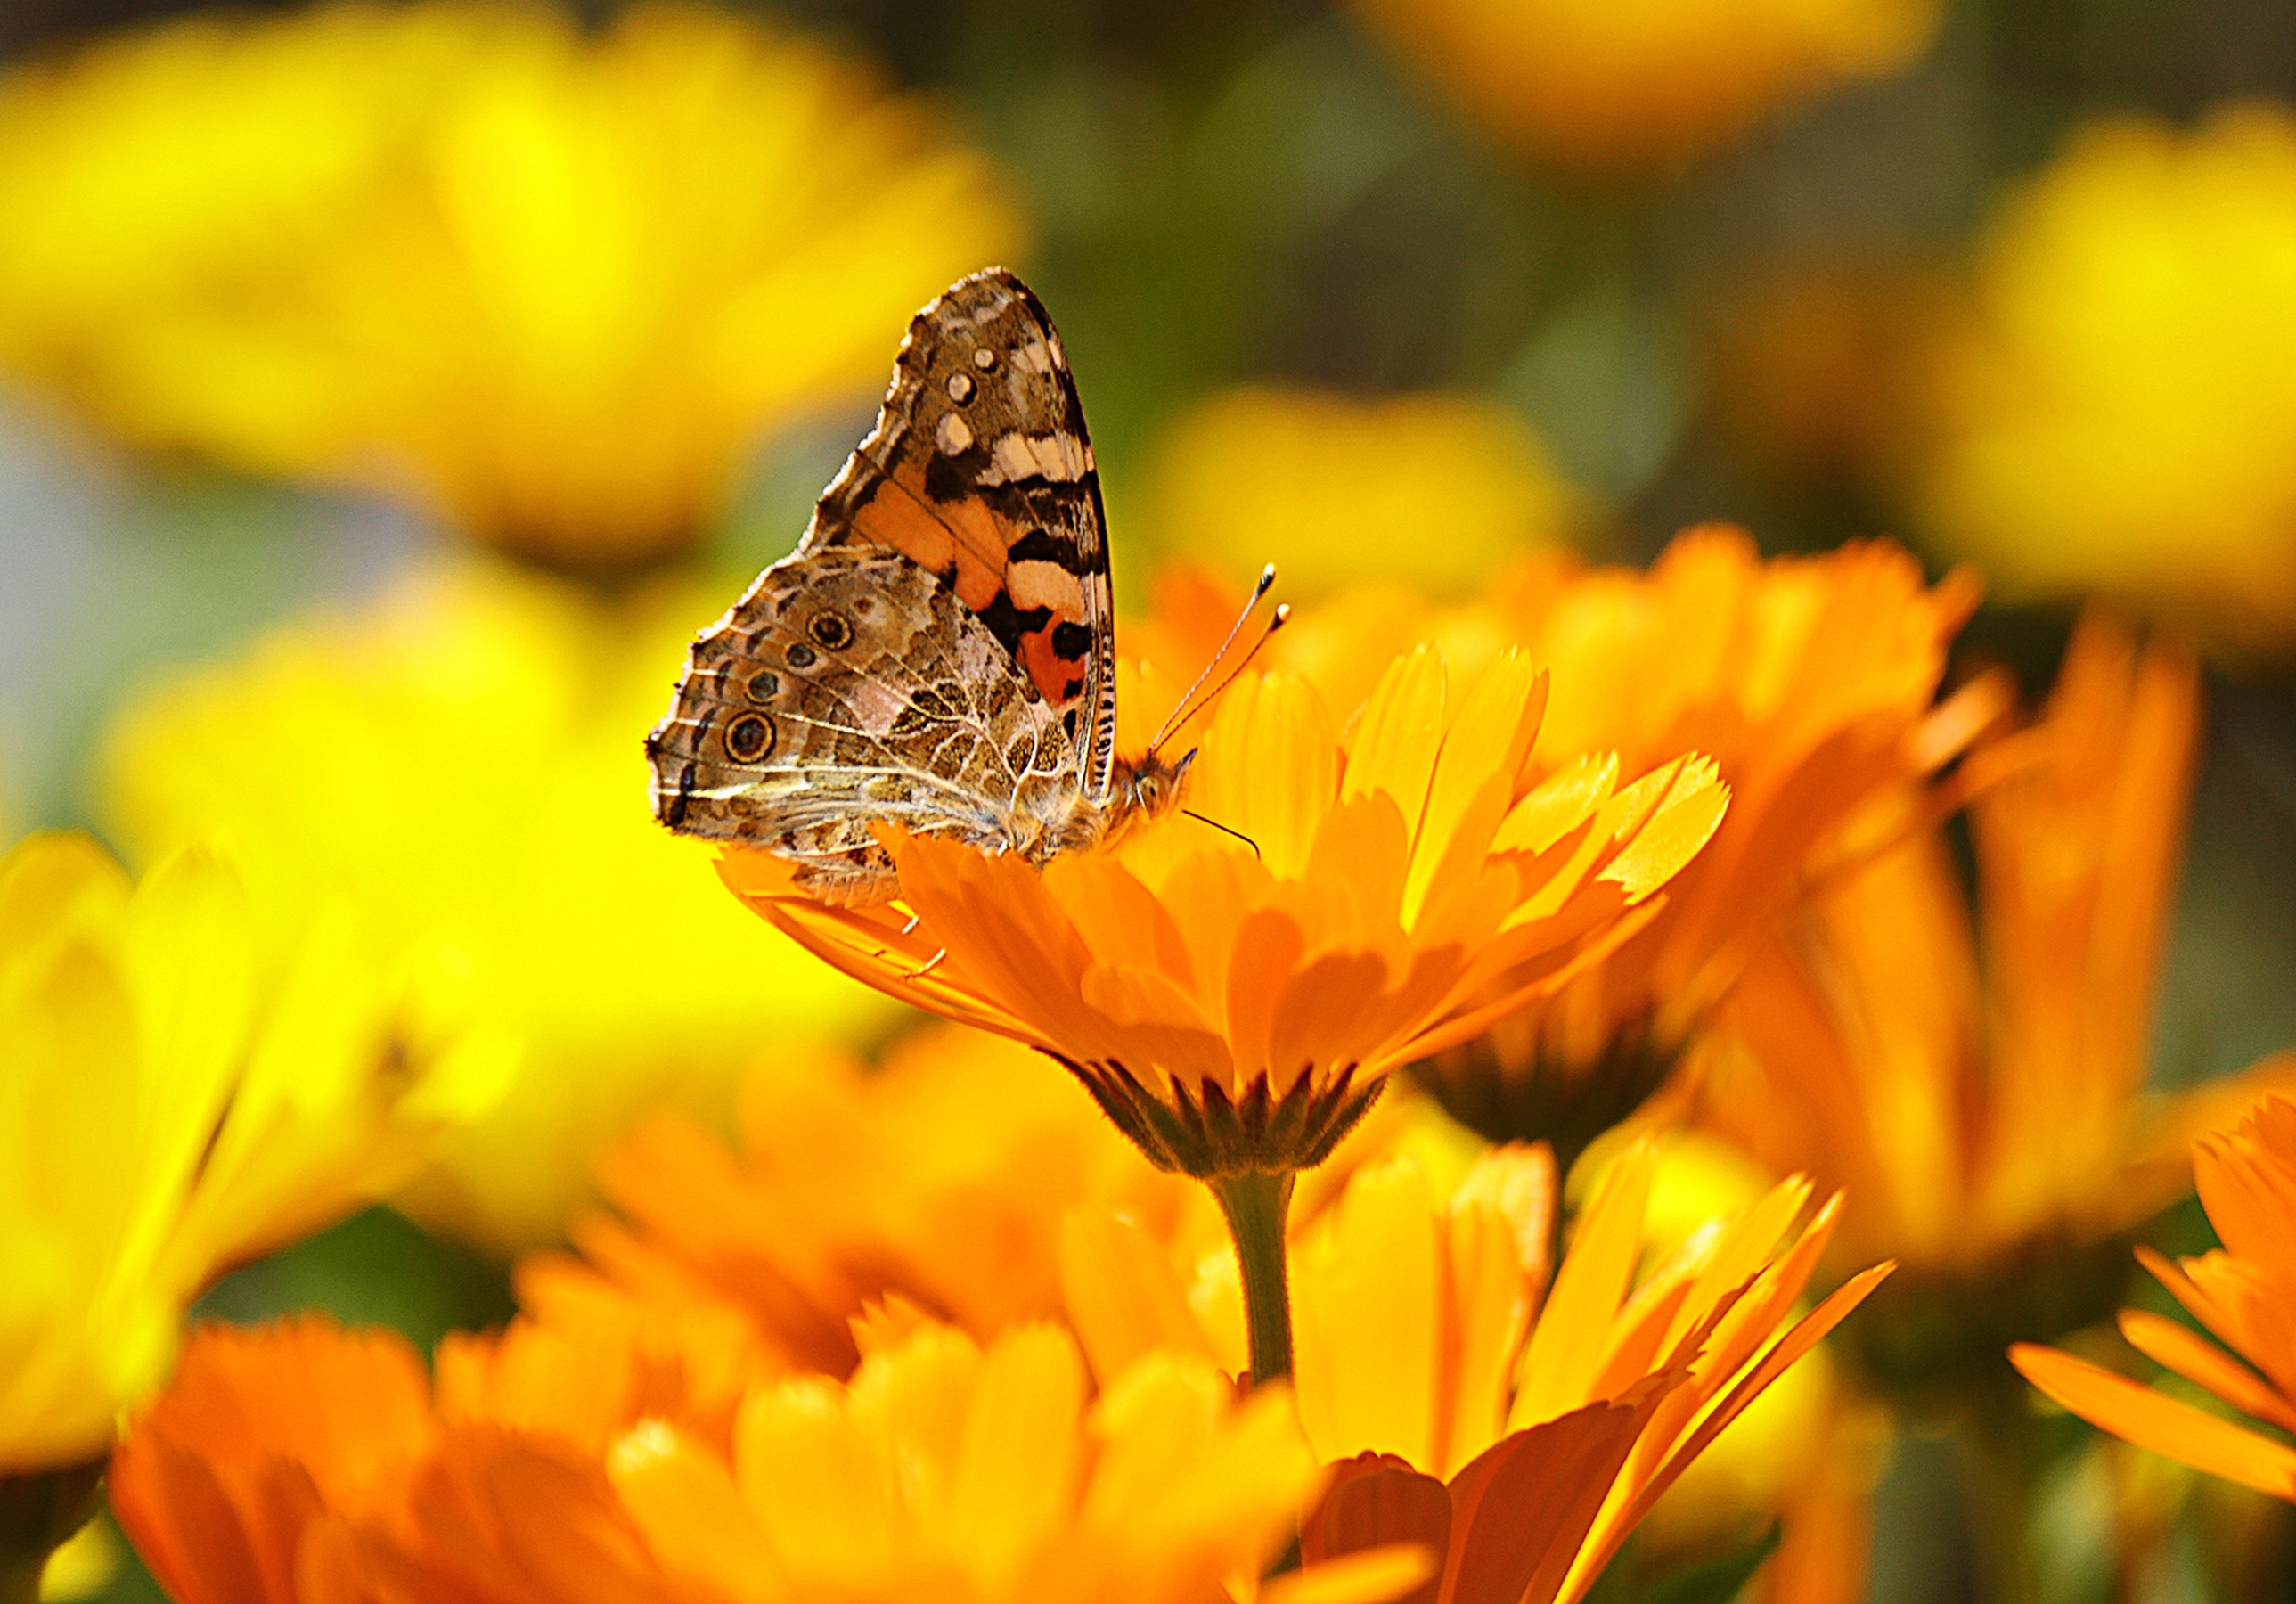
nature, plant, photography, flower, petal, animal, cute, summer, orange, insect, macro, autumn, butterfly, colorful, yellow, flora, fauna, invertebrate, wildflower, close up, asteraceae, nectar, macro photography, calendula, pollinator, pot marigold, calendula officinalis, english marigold, common marigold, garden marigold, scottish marigold, moths and butterflies, ruddles